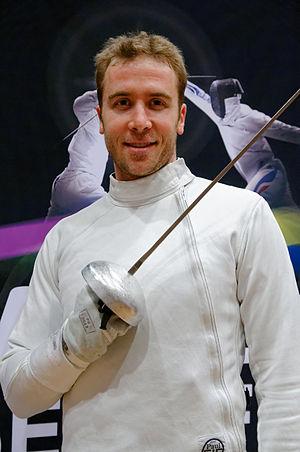
Soren Thompson lors du Challenge Réseau ferré de France–Trophée Monal 2013, une épreuve de la Coupe du monde FIE épée hommes.
Soren Thompson, né le 5 mai 1981, est un escrimeur américain pratiquant l'épée.